Liang Sicheng

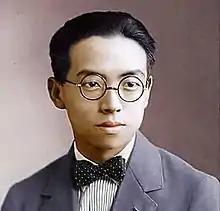
Liang (before 1949).

Liang Sicheng (20 April 1901 – 9 January 1972) was a Chinese architect and architectural historian, known as the father of modern Chinese architecture. His father, Liang Qichao, was one of the most prominent Chinese scholars of the early 20th century. His wife was the architect and poet Lin Huiyin. His younger brother, Liang Siyong, was one of China's first archaeologists.